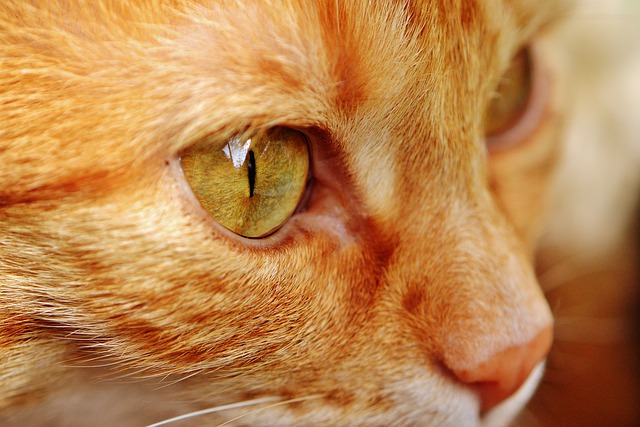
Label: cat